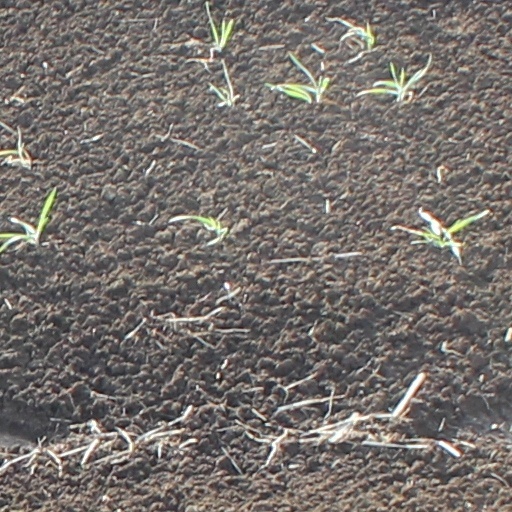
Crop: wheat